Lars Elton Myhre

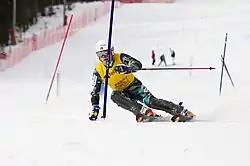
Lars Elton Myhre

Lars Elton Myhre (born 17 August 1984) is a retired Norwegian alpine skier. He primarily competed in slalom and combined events. Myhre took a bronze medal at the World Junior Championships in 2004, and made his World Cup debut the same year. He participated in slalom at the 2006 Winter Olympics in Turin. He represented Norway at the 2010 Winter Olympics in Vancouver, British Columbia, Canada. Myhre scored a total of nine top 10 finishes in the Alpine Skiing World Cup, with a best result of fifth in a Super Combined in Beaver Creek in 2007. He announced his retirement from competition via social media in November 2013 after suffering long term back problems. He joined TV 2 the same month as a pundit, having previously worked sporadically as a commentator with NRK when injured during his ski career.